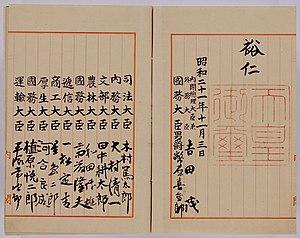
1947 est une année commune commençant un mercredi.